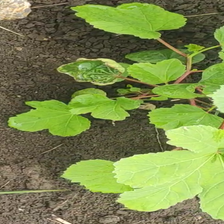
Weed species: Little_Mallow(Malva parviflora)